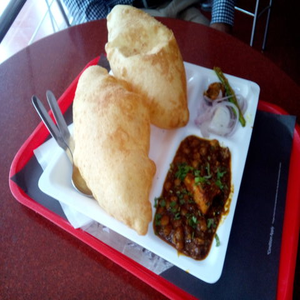
Dish: cholebhature